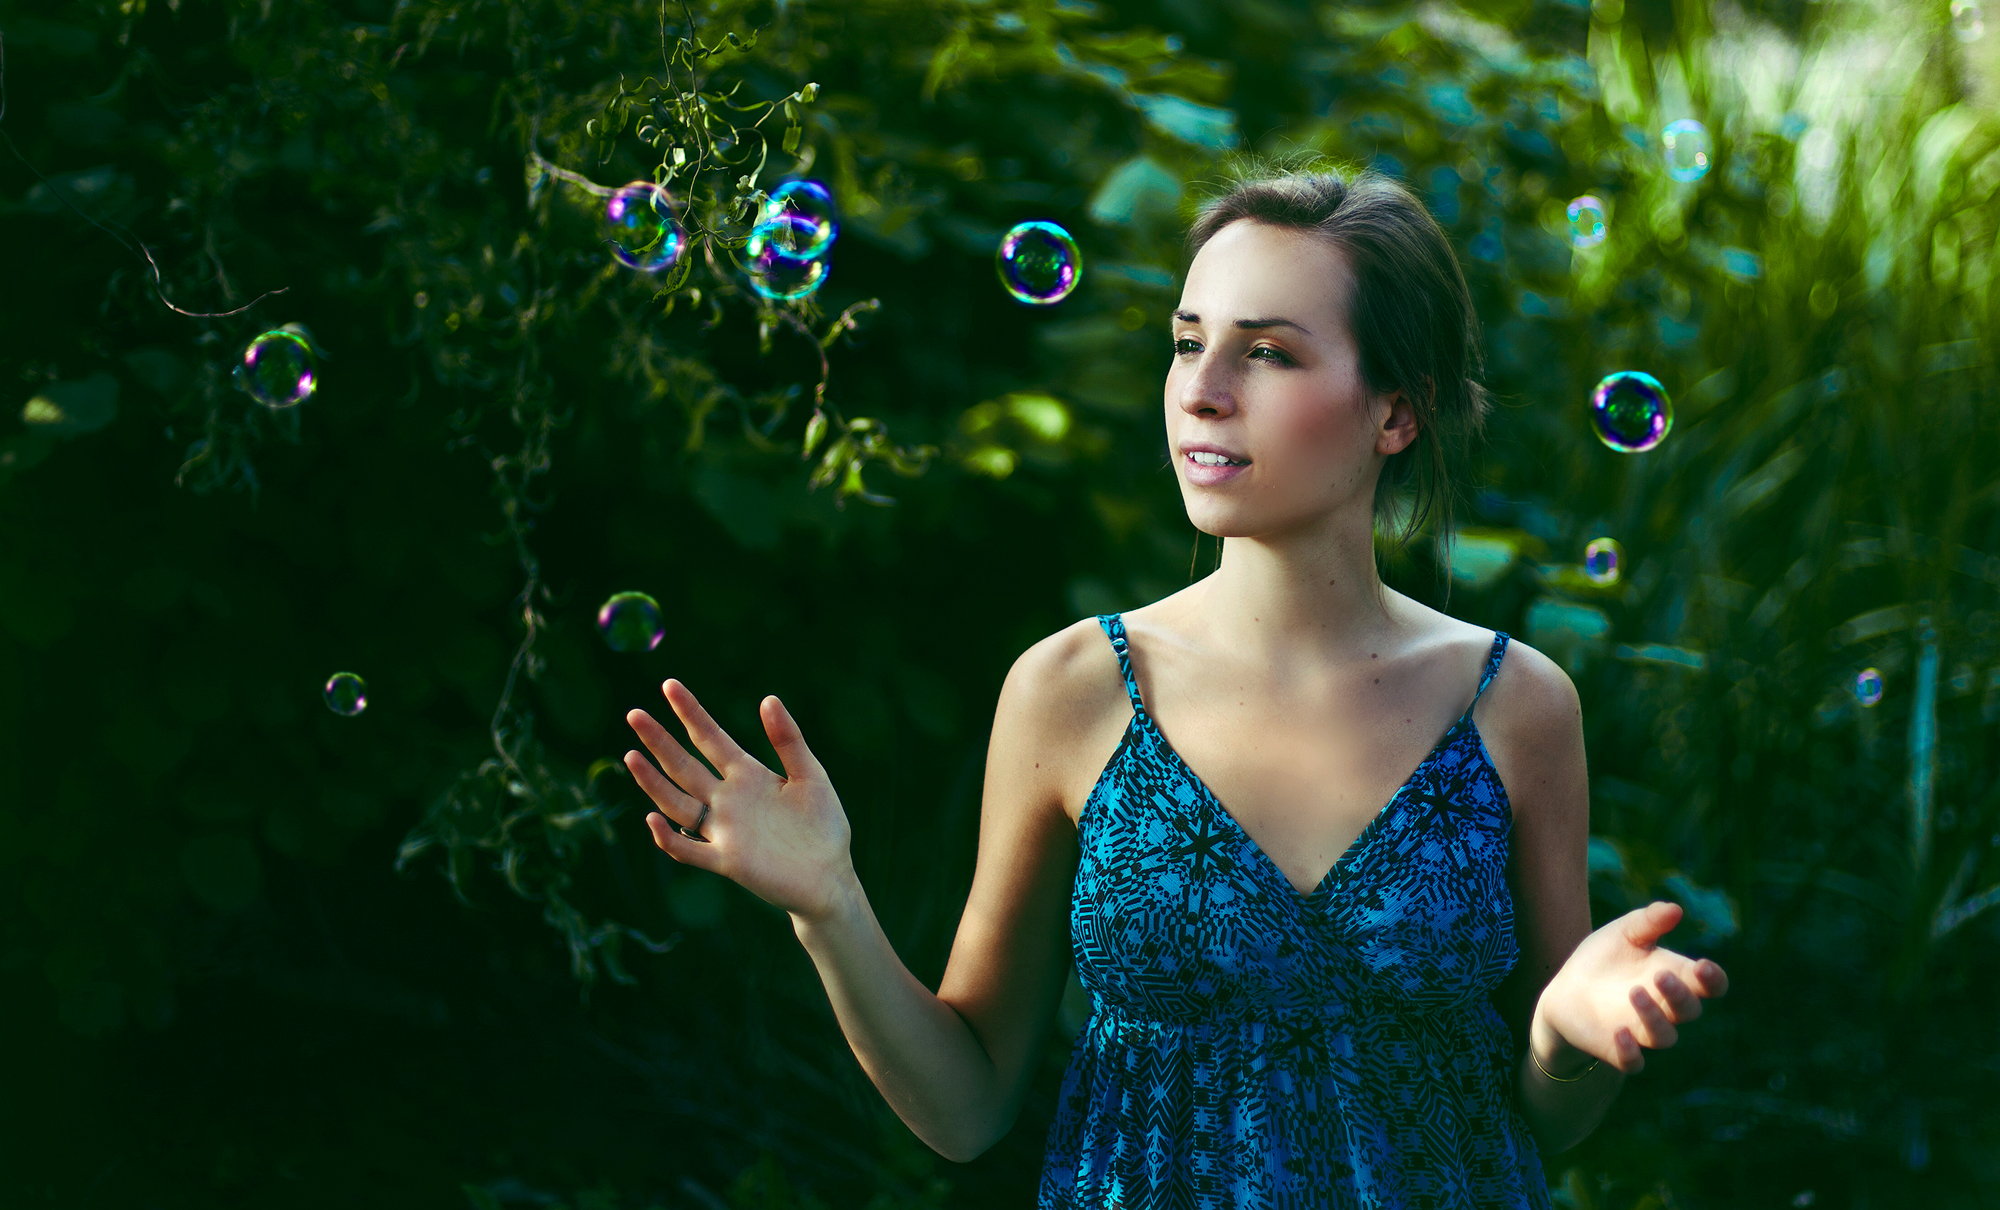
forest, grass, woman, photography, sunlight, flower, female, green, blue, lady, outdoors, beauty, bubbles, screenshot, computer wallpaper